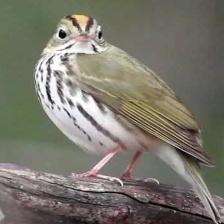
Species: OVENBIRD
Scientific name: SEIURUS AUROCAPILLA